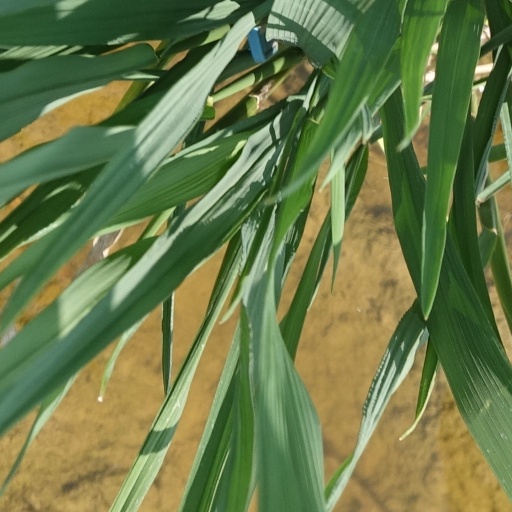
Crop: rice